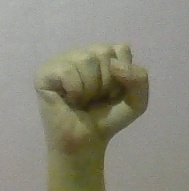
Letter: saad